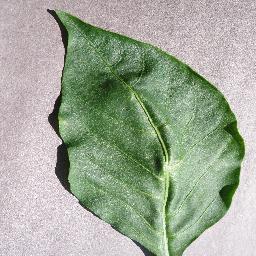
Label: Pepper,_bell___healthy